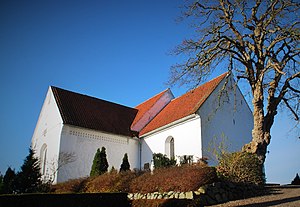
Varnæs Kirke
Varnæs Kirke
Varnæs Kirke er fra ca. 1150, hvorfra også alterbord og døbefont stammer. Kirken ligger på en bakke syd for Varnæs på vejen mod Bovrup, ca. 14 kilometer øst for Åbenrå.